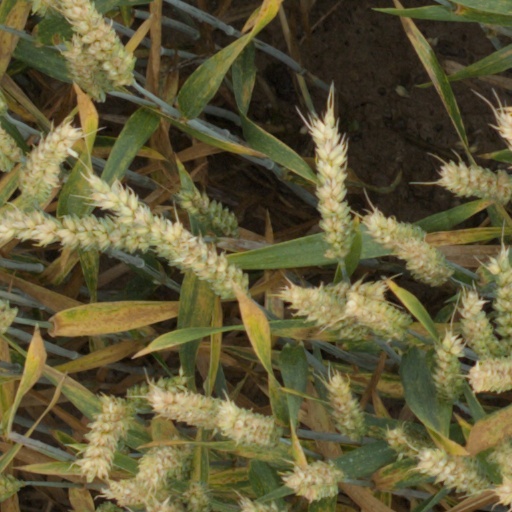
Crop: wheat